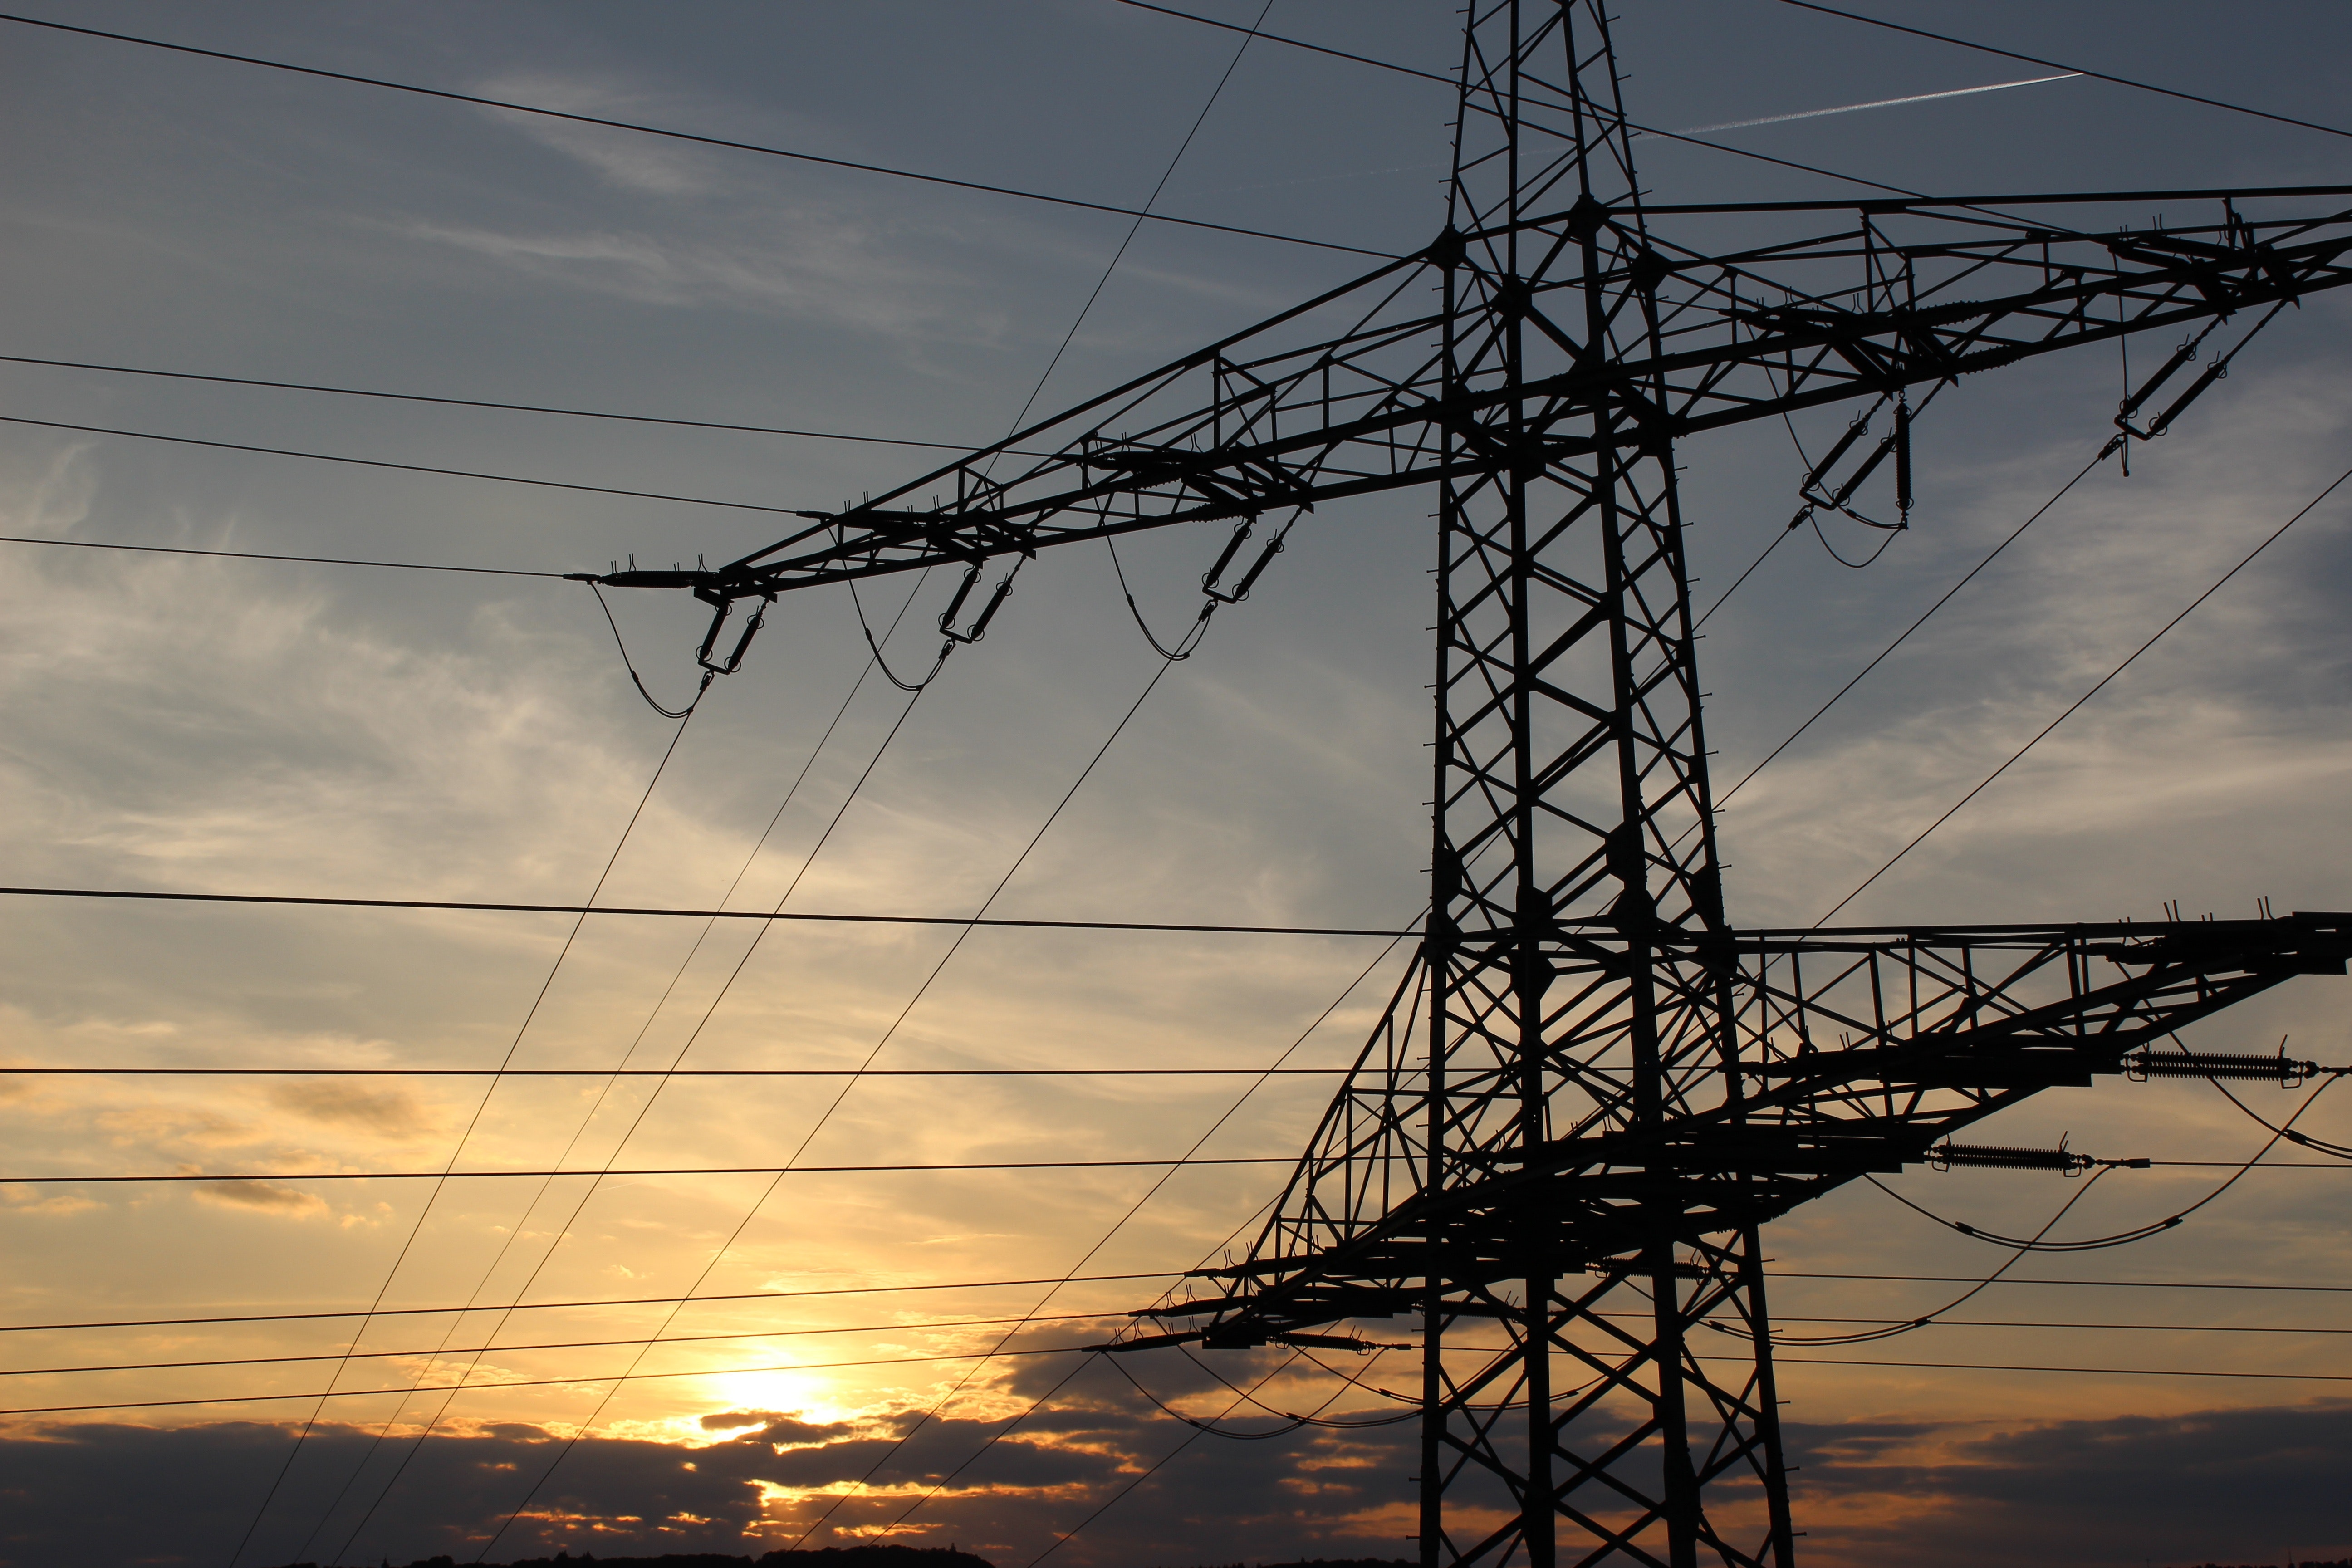
overhead power line, electricity, sky, transmission tower, electrical supply, wire, afterglow, tower, public utility, line, electrical wiring, cloud, sunset, evening, outdoor structure